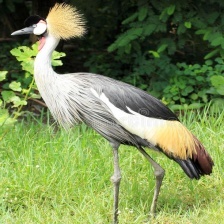
Species: AFRICAN CROWNED CRANE
Scientific name: BALEARICA REGULORUM
ImageNet parent category: crane